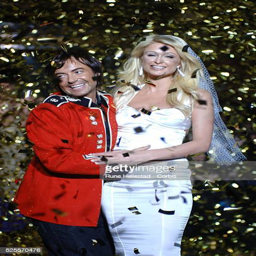
celebrity at fashion designer show